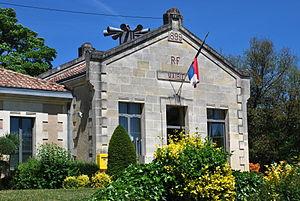
Mairie cursan
Cursan est une commune du Sud-Ouest de la France, située dans le département de la Gironde, en région Nouvelle-Aquitaine.